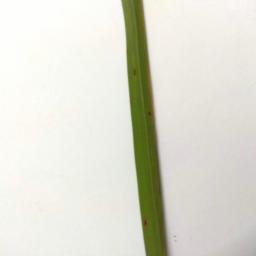
Label: Rice___Brown_Spot